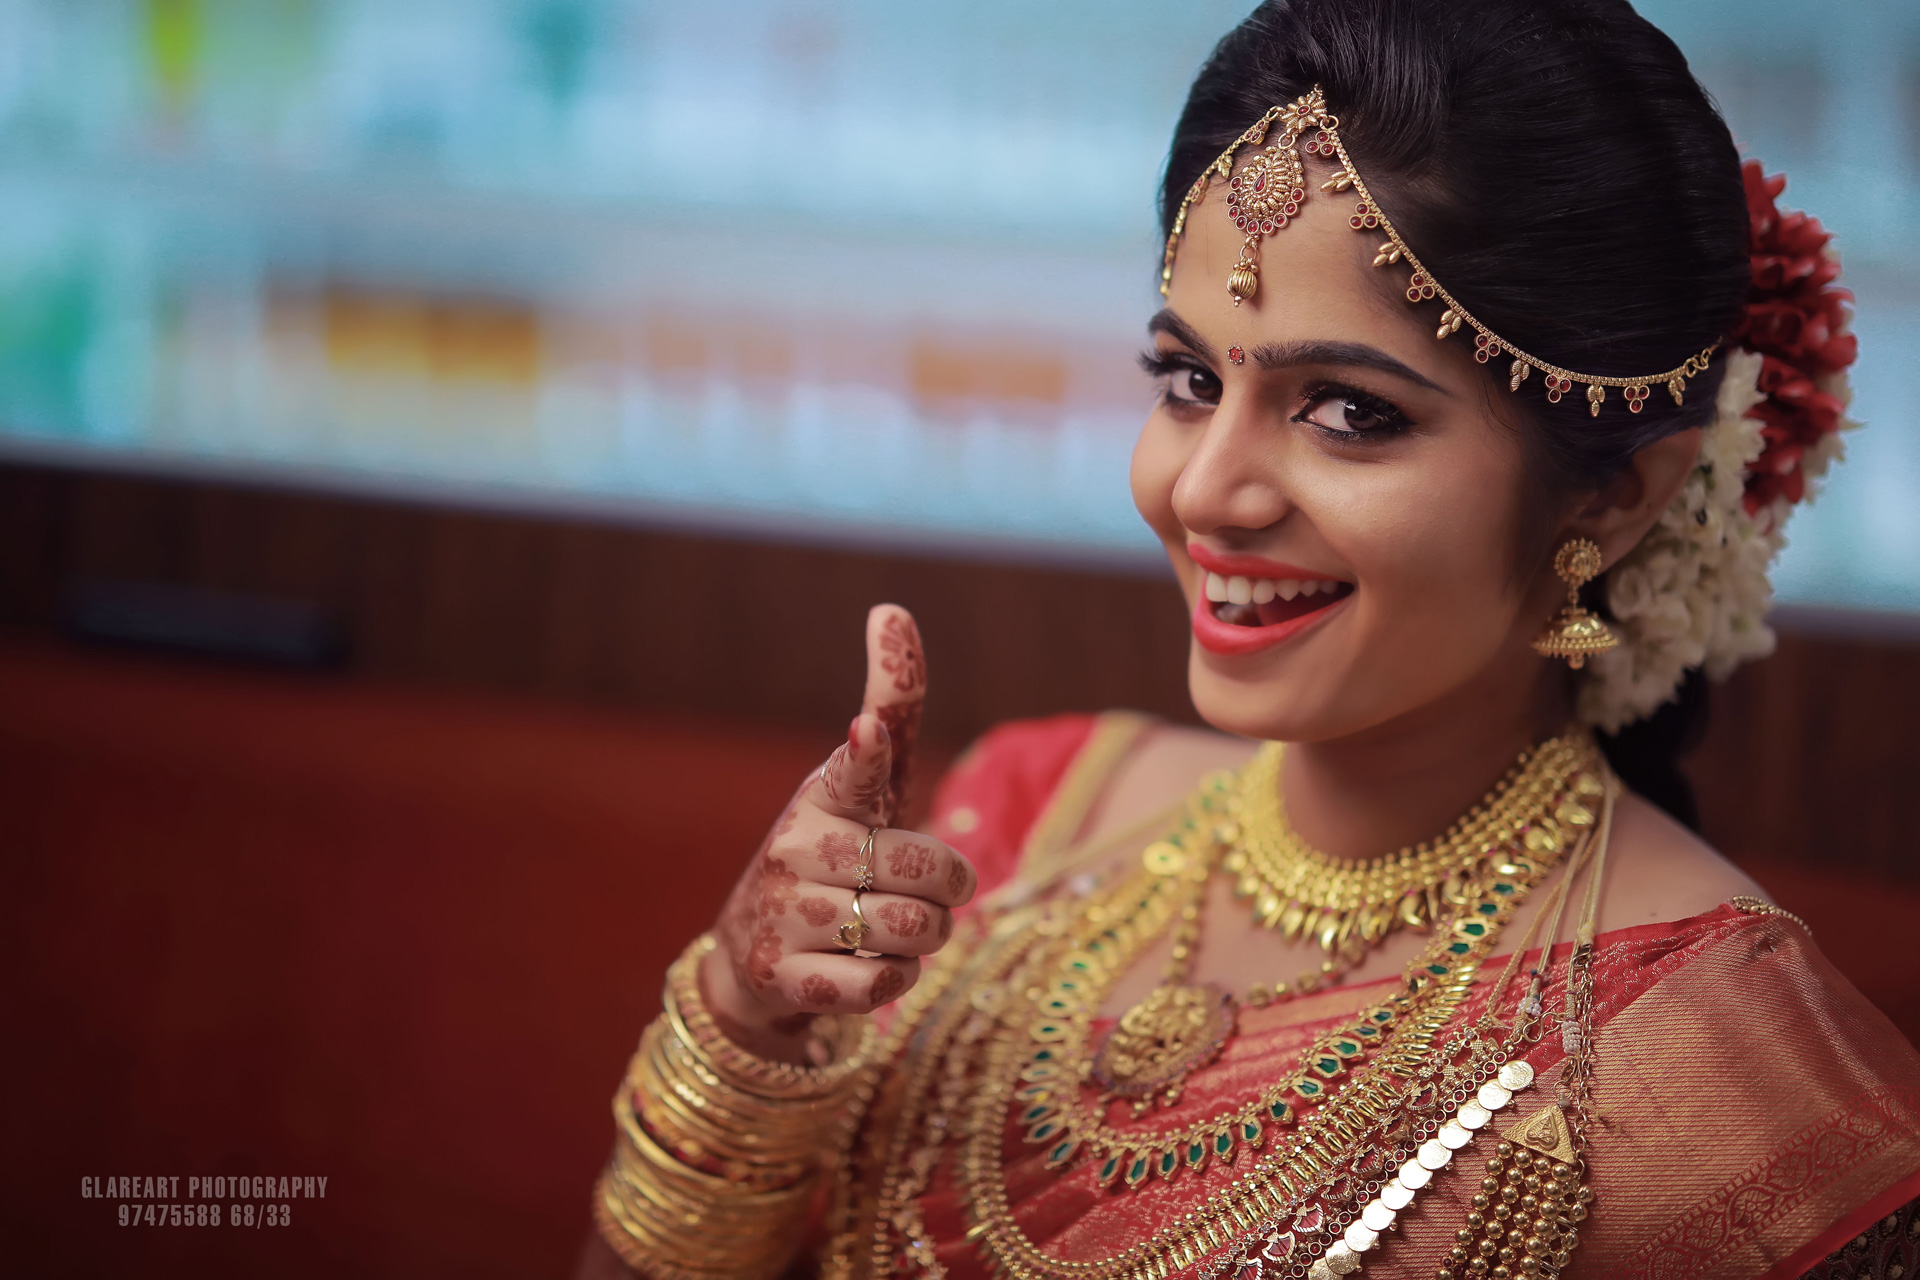
best, traditional, wedding, photography, bride, jewellery, woman, beauty, lady, fashion accessory, tradition, ceremony, marriage, smile, girl, abdomen, temple, sari, mehndi, trunk, headpiece, hair accessory, ritual, makeover, happiness, photo shoot